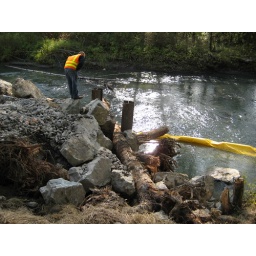
An inspector leans over the wall of rocks to get a view of the logs in the river.